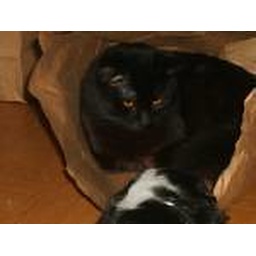
cat in the bag